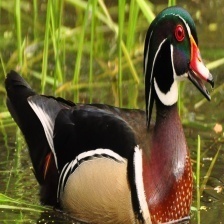
Species: WOOD DUCK
Scientific name: AIX SPONSA
ImageNet parent category: drake